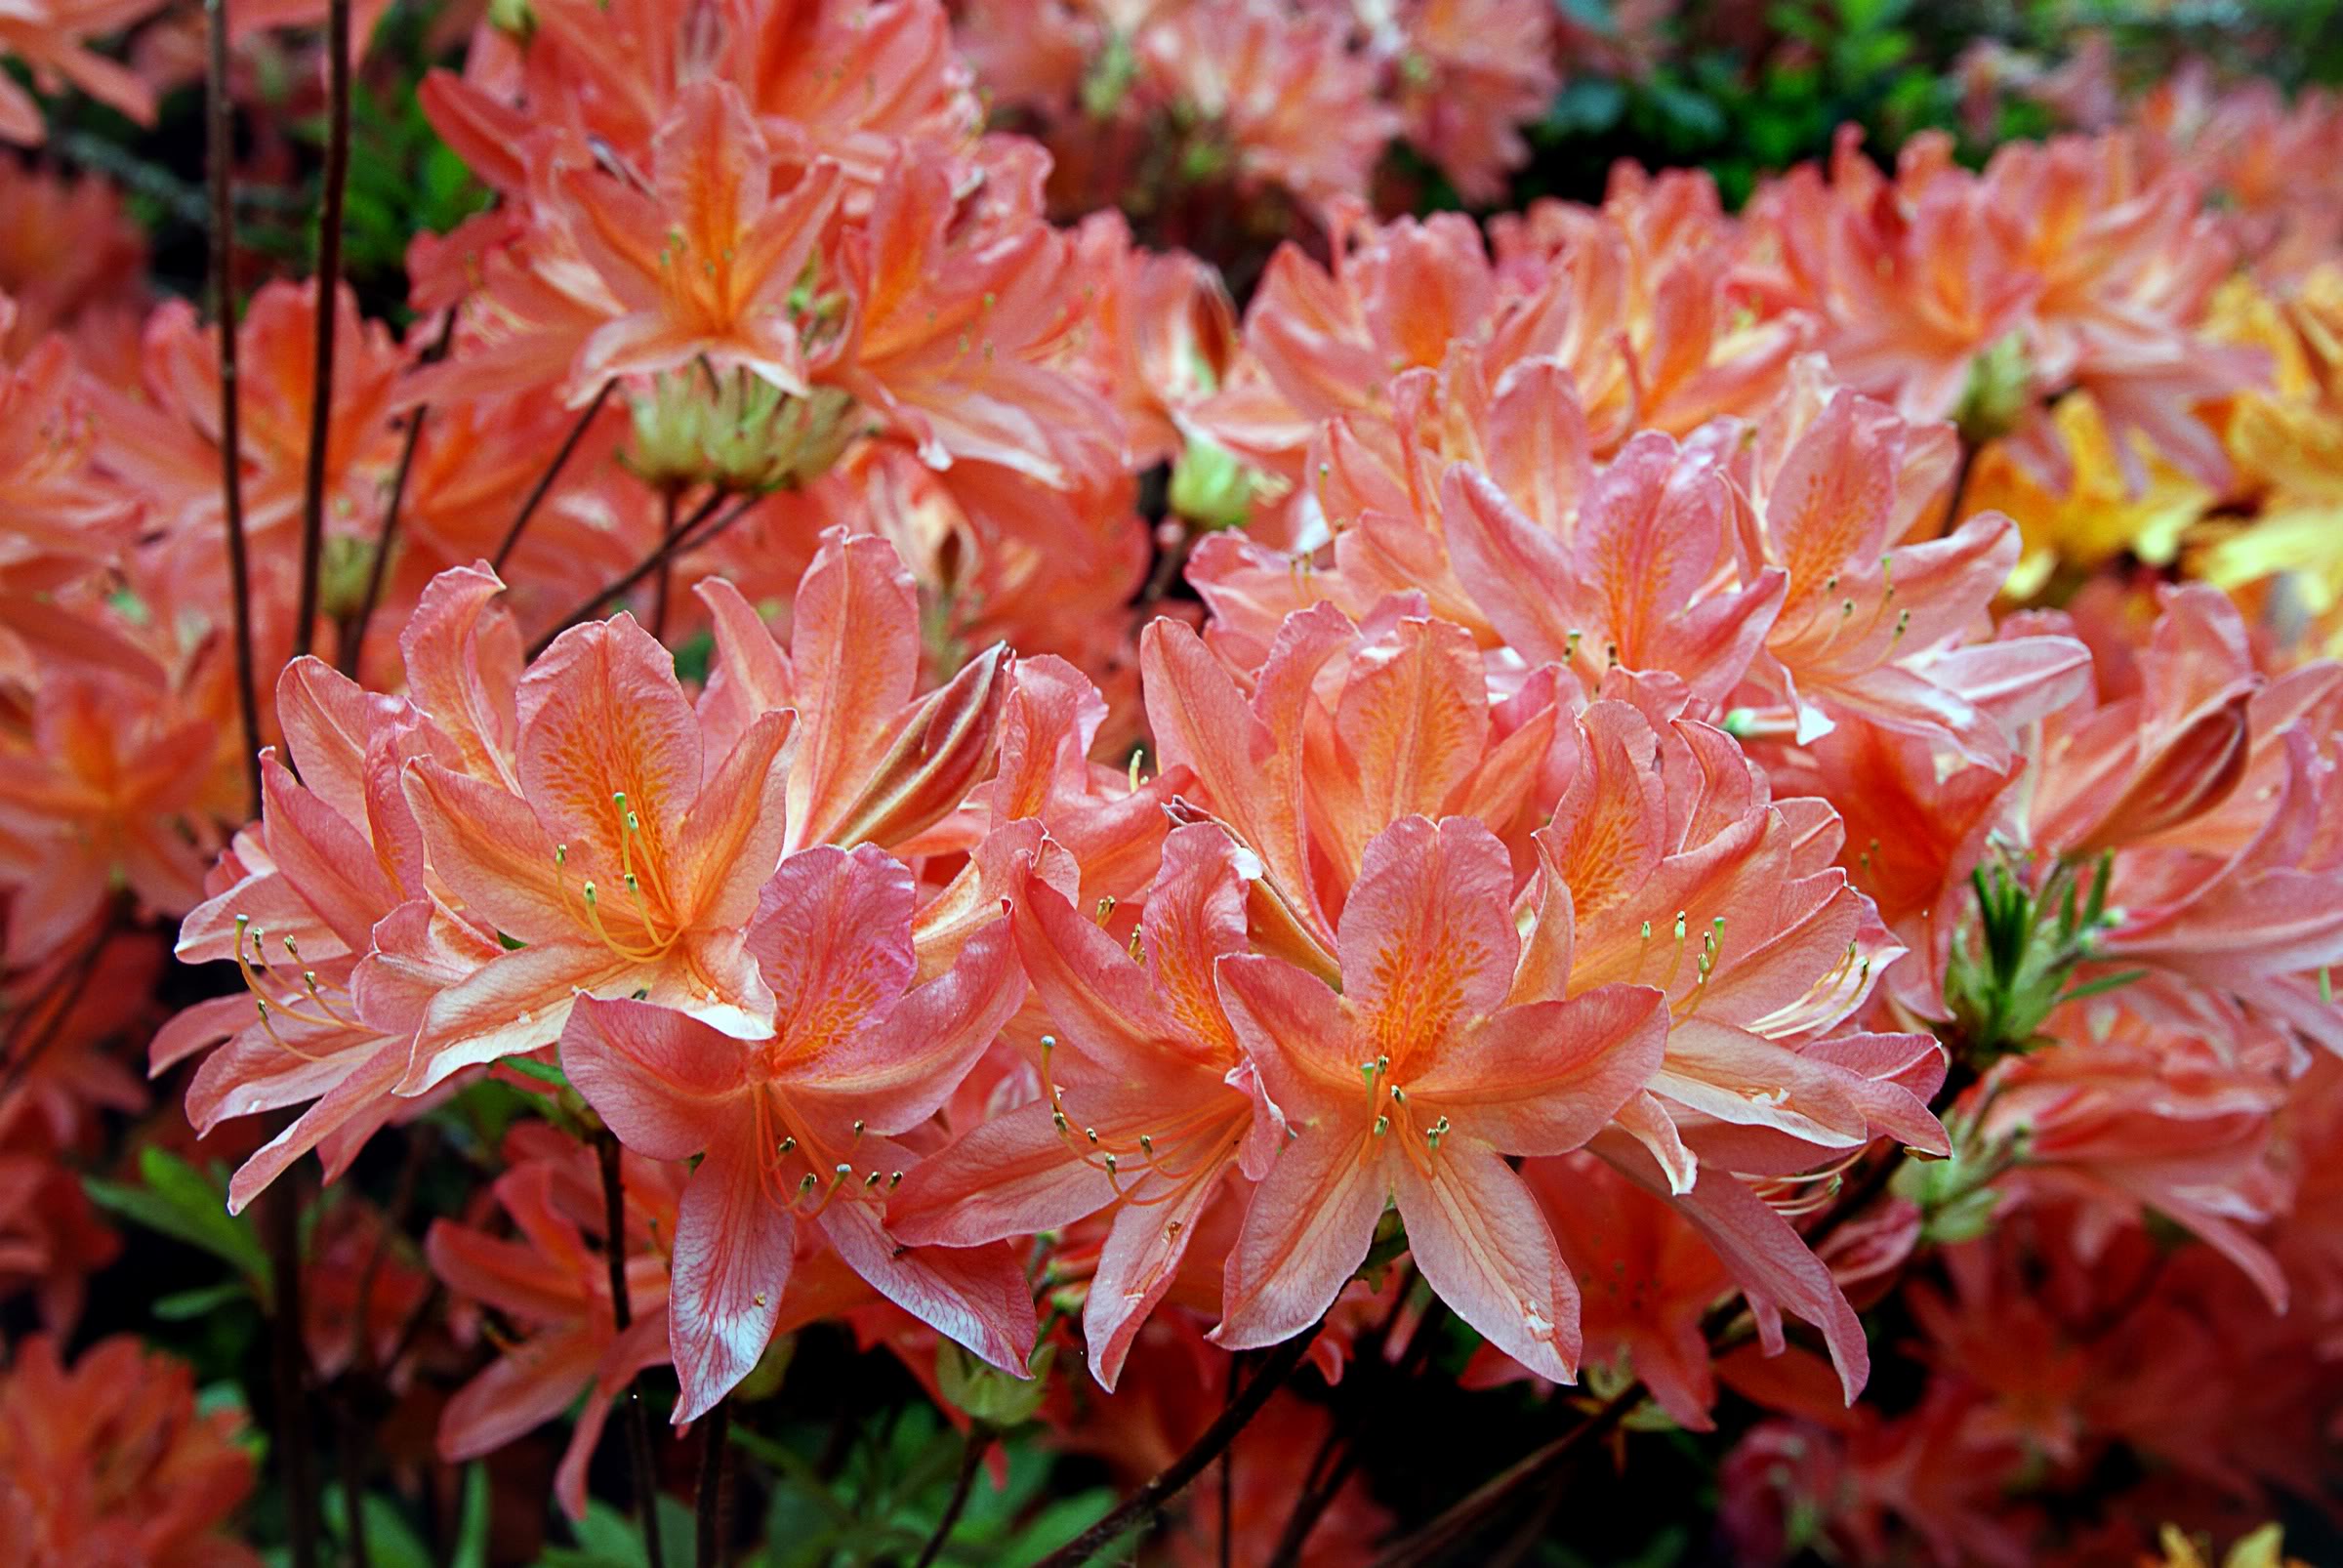
tree, plant, leaf, flower, orange, autumn, flora, flowers, shrub, rhododendron, azalea, flowering plant, woody plant, land plant